John Brown Watson Memorial Library Building

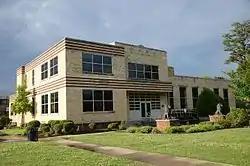

The John Brown Watson Memorial Library Building is a historic library building on the campus of the University of Arkansas at Pine Bluff in Pine Bluff, Arkansas. It is a two-story Art Deco building, faced in cream colored brick. It was built in 1938–39 with funding support from the Public Works Administration, and was the first library building on the campus. It underwent a major restoration in 2000–2003, and now serves as the university museum.